Jealousy (1953 Italian film)

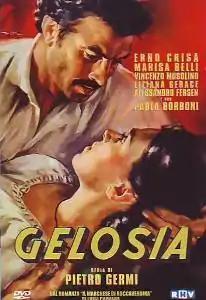

Jealousy is a 1953 Italian drama film directed by Pietro Germi and starring Erno Crisa, Marisa Belli and Vincenzo Musolino. It is based on the 1901 novel "Il Marchese di Roccaverdina" by Luigi Capuana. It was shot on location around Belmonte Mezzagno in Sicily. The story had previously been made into a 1942 film of the same title.